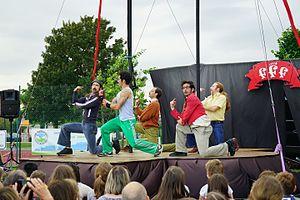
spectacle de rue.
Pomacle est une commune française, située dans le département de la Marne en région Grand Est.